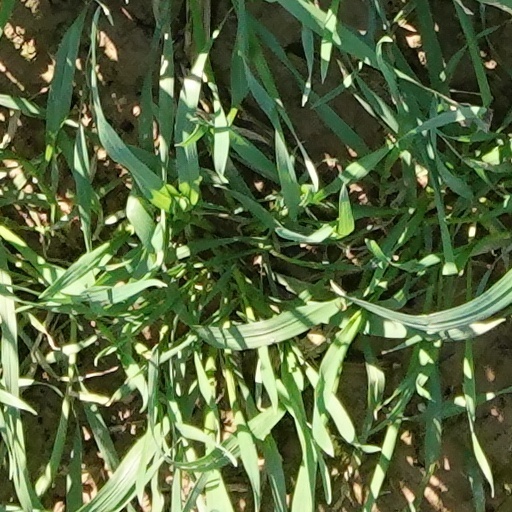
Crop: wheat